Wally Hood (outfielder)

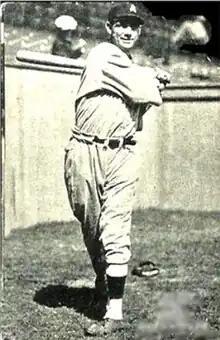
Hood with the Los Angeles Angels, circa 1923 to 1928.

Wallace James Hood Sr. (February 9, 1895 – May 2, 1965), was an American professional baseball player who played outfielder for the Pittsburgh Pirates and the Brooklyn Robins from 1920 to 1922. He appeared in the baseball film "Warming Up" (1928), the first sound feature released by Paramount Pictures.